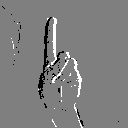
ASL letter: d